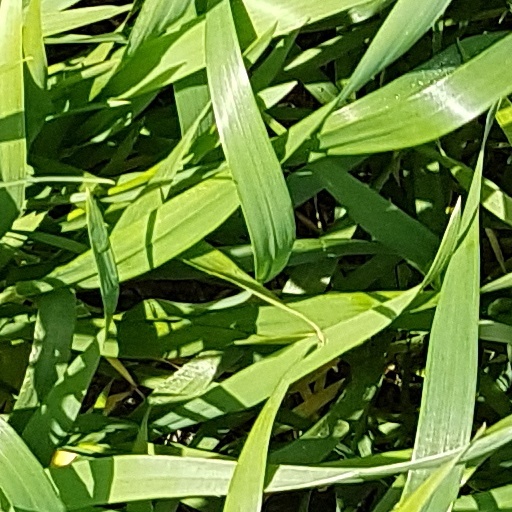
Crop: wheat